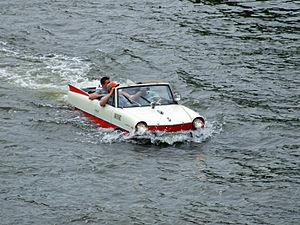
L’Amphicar Model 770 est une voiture amphibie, lancée au Salon de l'automobile de New York en 1961, fabriquée en Allemagne de l'Ouest et commercialisée de 1961 à 1968. Sa production a été arrêtée en 1965.